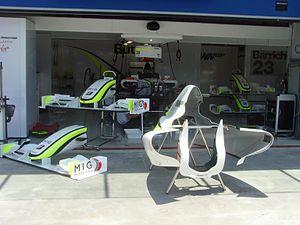
La Brawn BGP 001, engagée dans le cadre du championnat du monde de Formule 1 2009, est l'unique monoplace de Formule 1 construite par l'écurie britannique Brawn GP Formula One Team et conçue par les ingénieurs Ross Brawn, Jörg Zander et Loïc Bigois. Elle est confiée au Britannique Jenson Button et au Brésilien Rubens Barrichello. Le Britannique Anthony Davidson en est le pilote essayeur.